United States National Grid

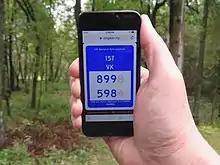
USNGapp.org is a free browser-based app which shows a mobile user's current USNG location. Once loaded, the app works without an Internet connection.

A growing number of software applications incorporate or refer to the US National Grid. See the External Links section below for links to some of these, including The National Map (USGS). These applications include conventional mapping applications with overlaid USNG grid and/or coordinate readouts, and several 'you-are-here' mobile applications which give the user's current USNG coordinates, such as USNGapp.org and FindMeSAR.com.